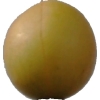
Label: cherry_wax